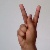
The image shows a hand gesture representing the letter 'K' in Indian Sign Language.